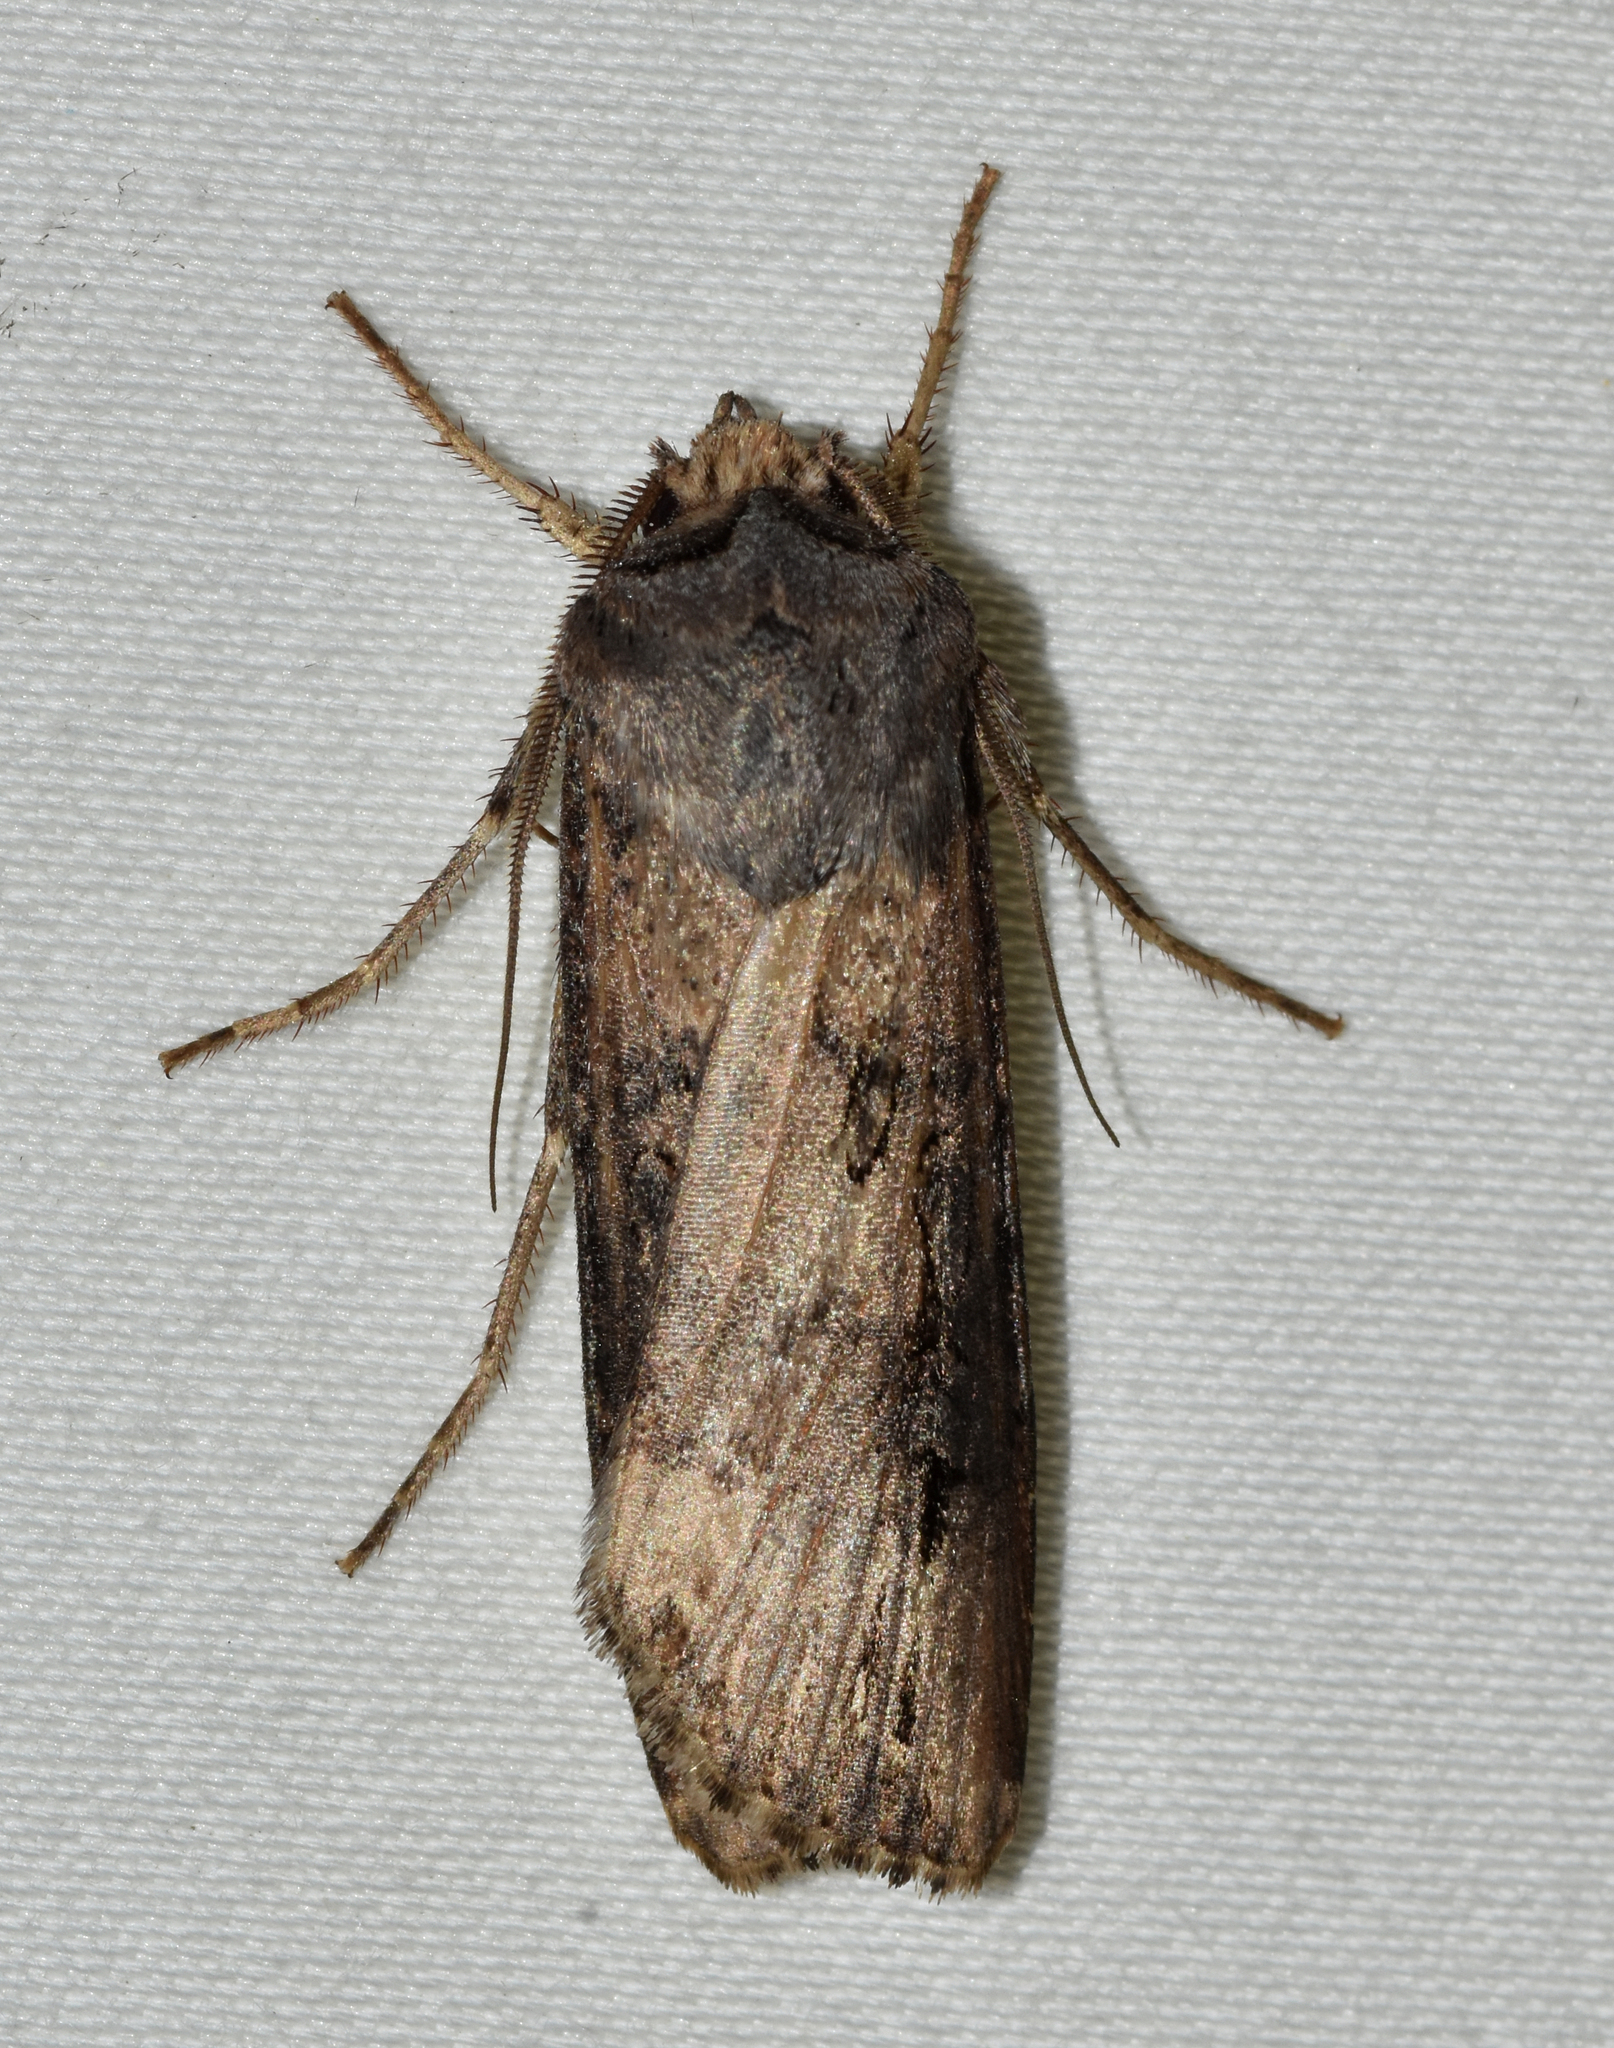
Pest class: cutworms